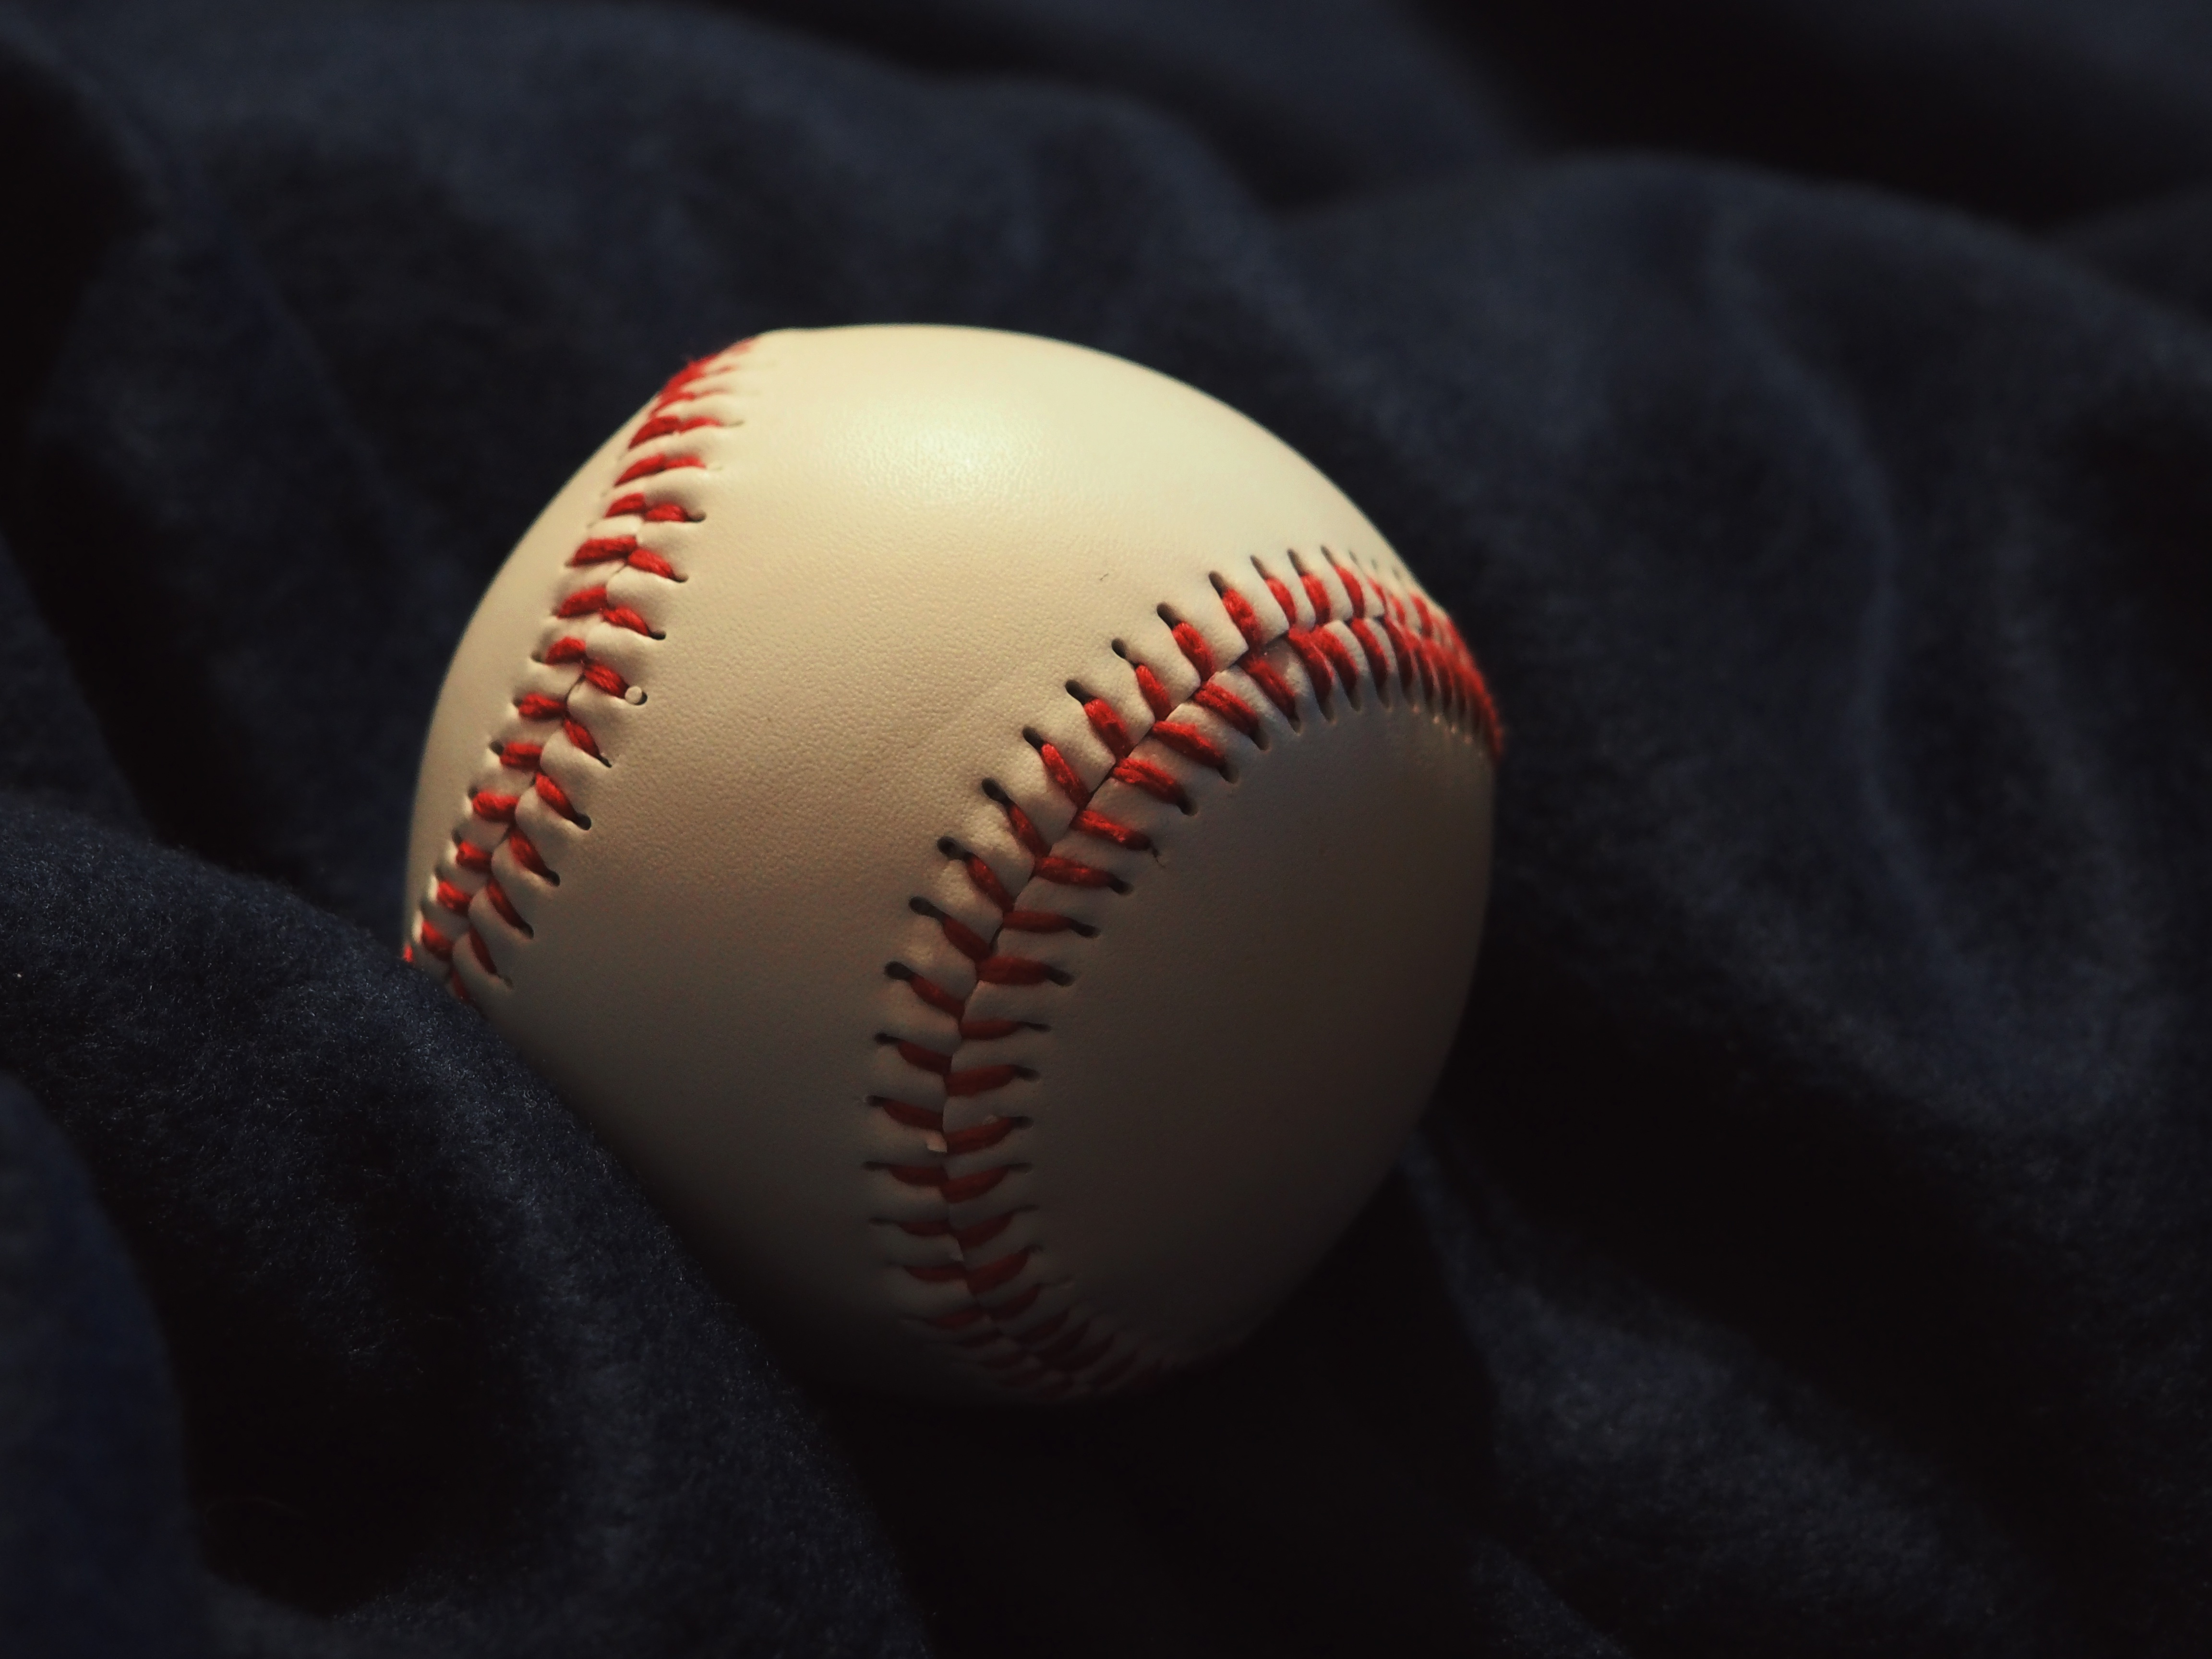
hand, glove, red, arm, sports equipment, ball, fashion accessory